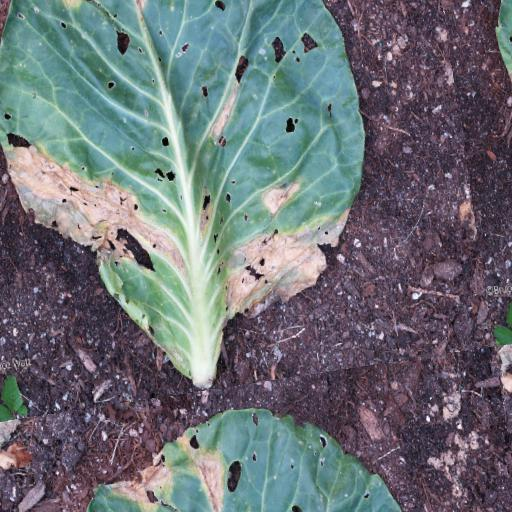
Label: Black Rot